The Last Train (TV series)

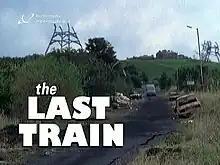
The superimposed title for "The Last Train" at the start of episode 2

The Last Train (Cruel Earth in Canada) is a British six-part serial, a post-apocalyptic drama first broadcast on the ITV network in 1999. It has since been repeated on ITV2 in 1999/2001 and on numerous occasions on the UK Sci-Fi Channel. The serial was written by Matthew Graham and produced for ITV by Granada Television.